Gunnlöð

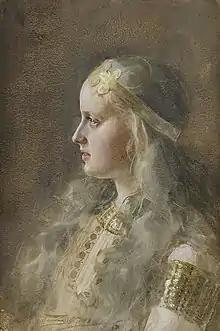
"Gunnlöð" by Anders Zorn (1886).

Gunnlǫð (Old Norse: ; also Gunnlöd) is a jötunn in Norse mythology. She is the daughter of Suttungr, for whom she guards the mead of poetry.